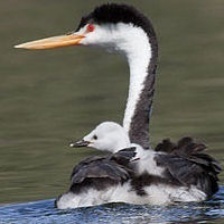
Species: CLARKS GREBE
Scientific name: AECHMOPHORUS CLARKII